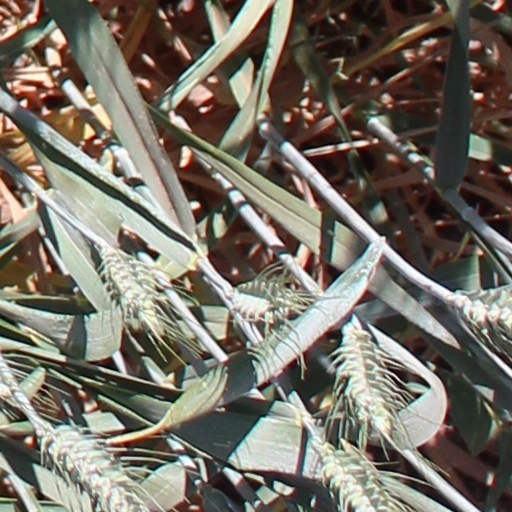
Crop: wheat